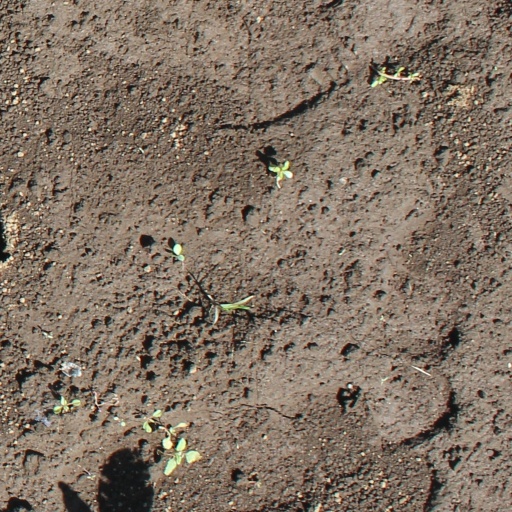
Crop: soybean